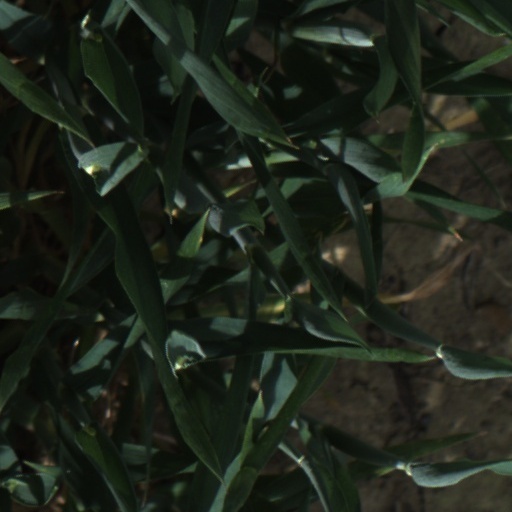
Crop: wheat